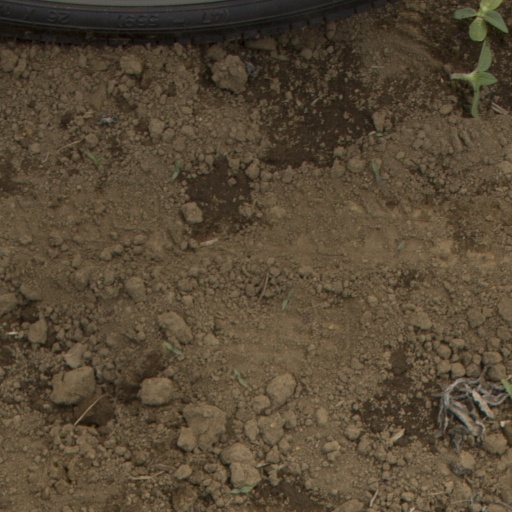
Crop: Jerusalem artichoke